Battle of Saint-Malo

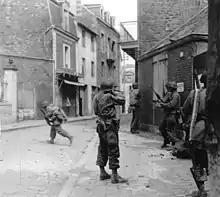
Street fighting on the Rue de la Gardelle in Parame during 8 August

Aulock prepared for a lengthy battle, and rejected a proposal from local civilians to surrender his command to prevent damage to the towns in the region. On 3 August he told community leaders that most civilians would be expelled from Saint-Malo for their own safety. When the leaders asked him to declare the town an open city to avoid fighting, Aulock stated that after he raised this with his superiors, Hitler ordered him to "fight to the last man". He further claimed that as his forces included armed boats that were operating near Saint-Malo, it was not possible to declare the town an open city as these vessels were legitimate targets for the Allies. During the evening of 5 August most of Saint-Malo's population departed the town, and entered areas controlled by the Americans. As part of efforts to consolidate their positions, in the evening of 5 August German forces withdrew from Cancale as well as the town of Dinan on the western bank of the Rance.